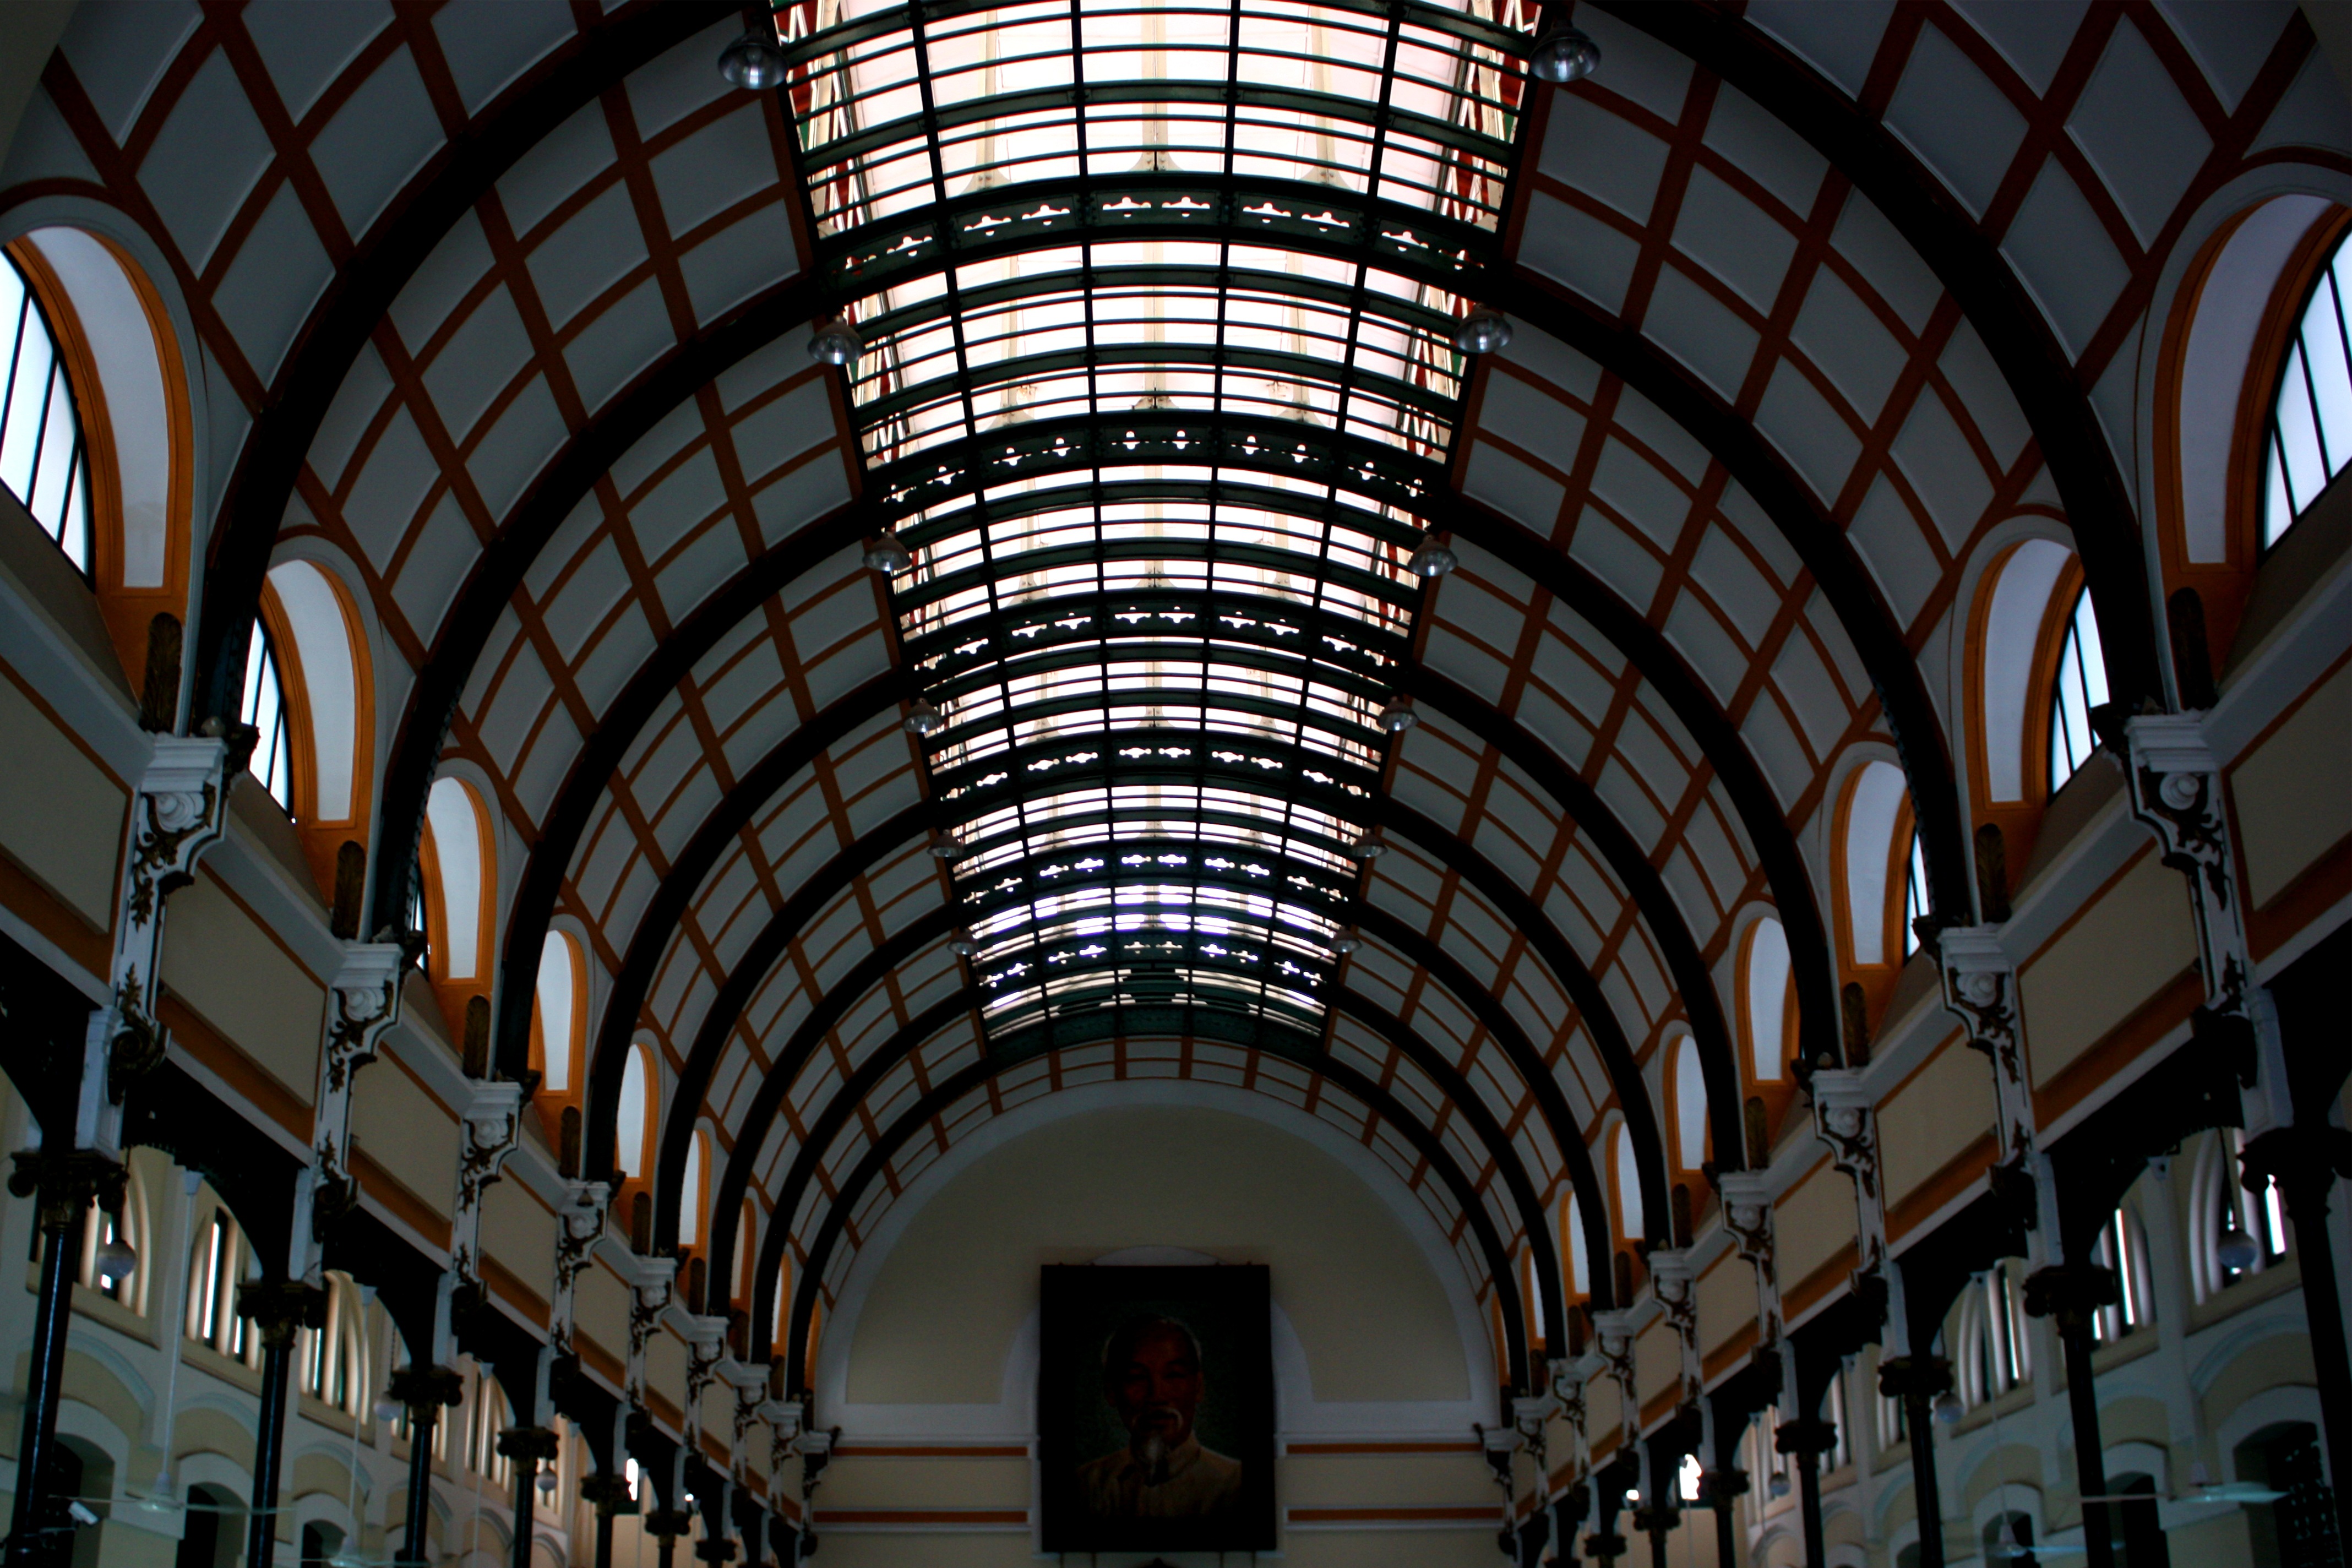
architecture, interior, building, arch, indoor, station, train station, place of worship, terminal, symmetry, arcade, tourist attraction, vaulted ceiling